Juan José Calandria

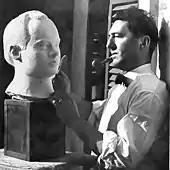
Juan José Calandria - 1962

After extensive travels in Europe, Calandria settled in Paris where he stayed for the next fourteen years, working under the guidance of Antoine Bourdelle, Charles Despiau and Marcel Gimond. He soon became Gimond's assistant at the Académie Colarassi and also held classes in his own studio. Calandria was awarded the gold medal at the 1937 Paris Exhibition, where several of his sculptures were on exhibit in the Uruguayan Pavilion. His work was well known and admired in the French capital by 1939, where he exhibited in many galleries, the Salon des Tuileries and Printemps, and the Exposition des Artistes Contemporains, the latter a great honor.